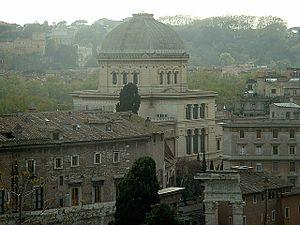
Grande synagogue de Rome Italiano: Tempio Maggiore di Roma Polski: Wielka Synagoga w Rzymie עברית: בית הכנסת הגדול של רומא Slovenščina: Velika sinagoga Rima